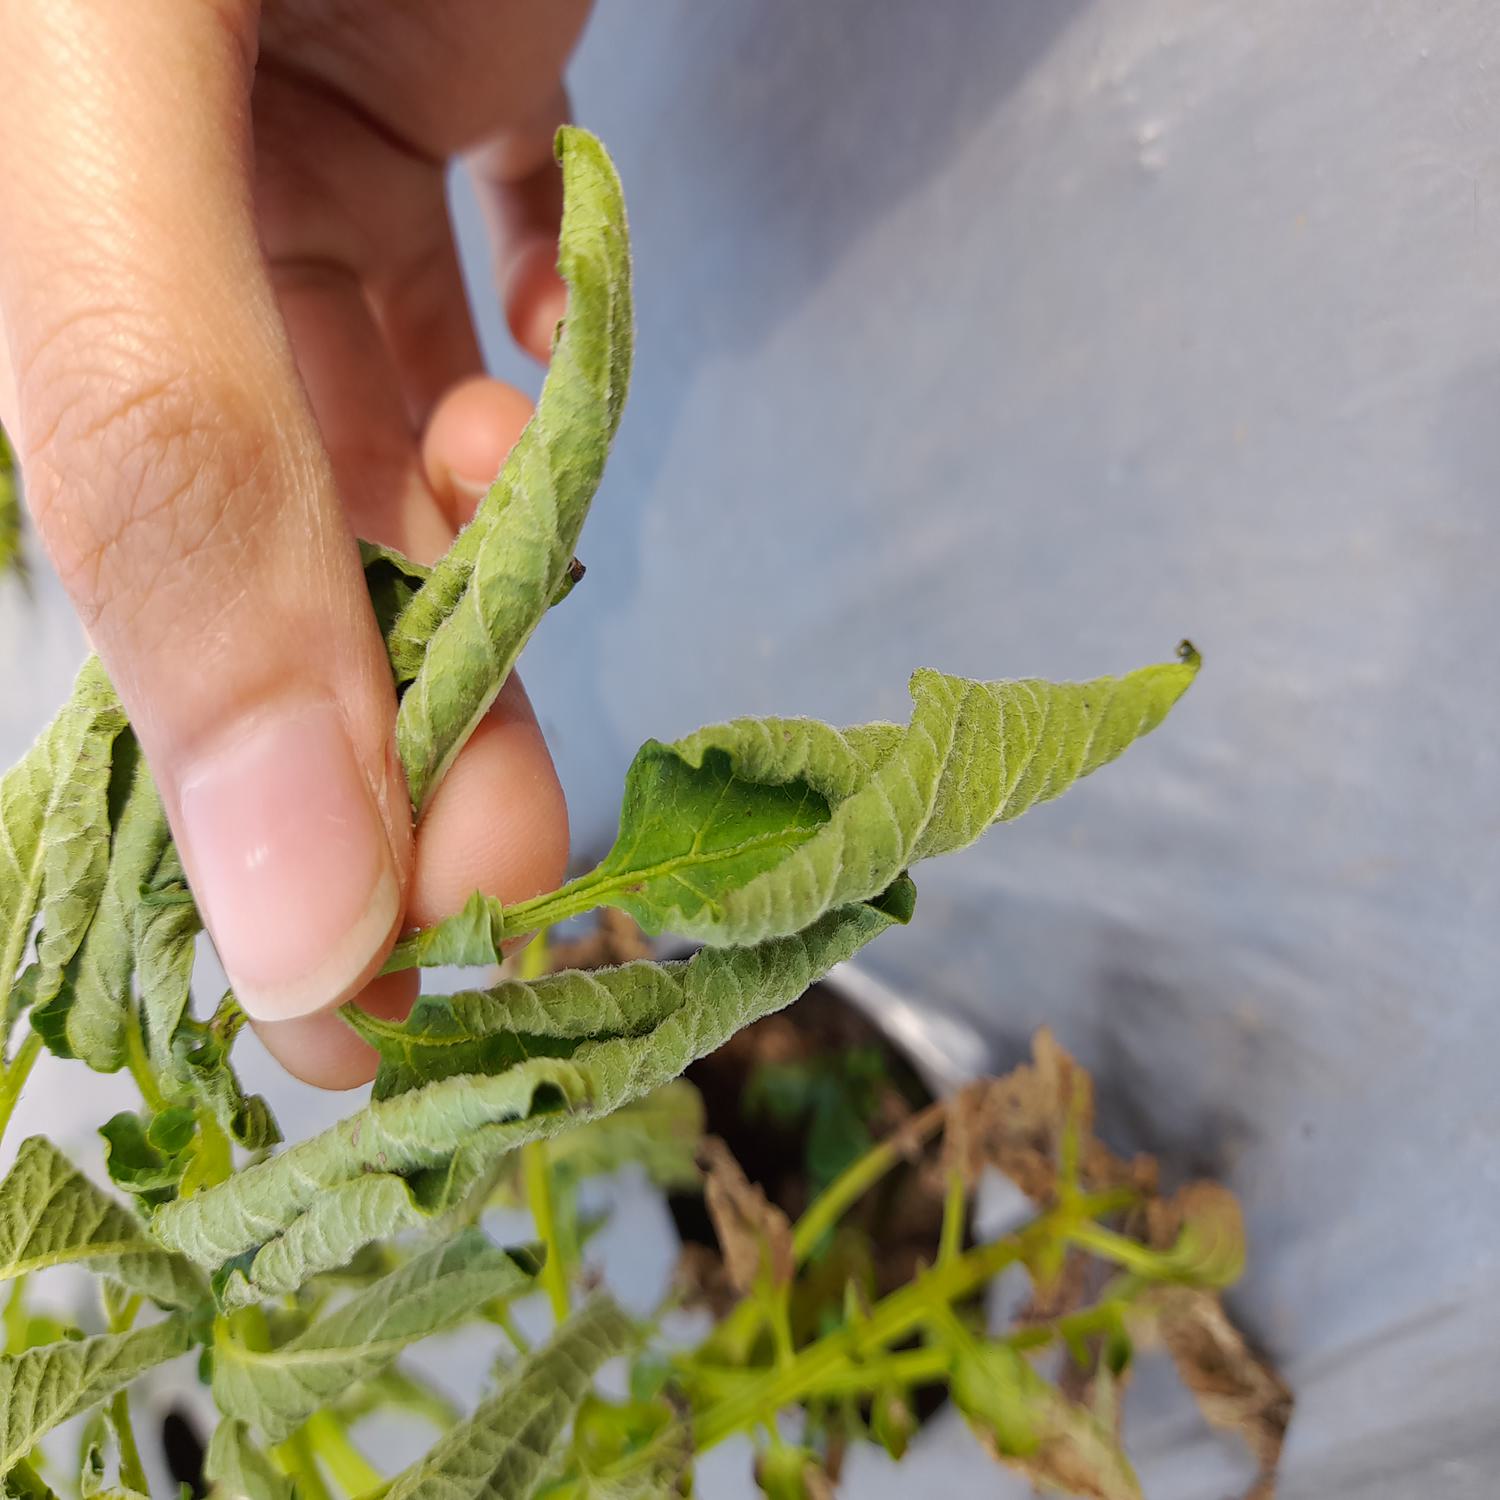
Label: Bacteria